Emma McCune

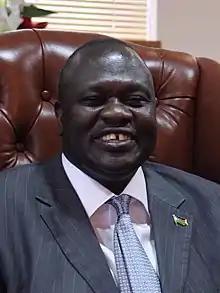
Emma's husband Riek Machar, the current Vice President of South Sudan

McCune went to war-torn Sudan in 1987 at age 23 to teach for the British organization Volunteer Services Overseas. After reluctantly returning to England in 1988 McCune once again returned to Sudan in 1989 to work for the UNICEF-funded Canadian organisation Street Kids International, which founded or re-opened more than 100 village schools in the country's south. McCune spent much of the late 1980s in the south in the midst of war and famine.